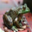
Label: frog